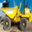
Label: truck